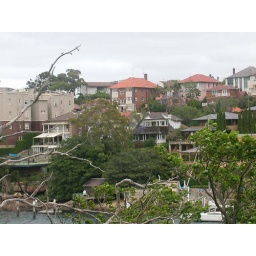
My place, the building in center with red roof .